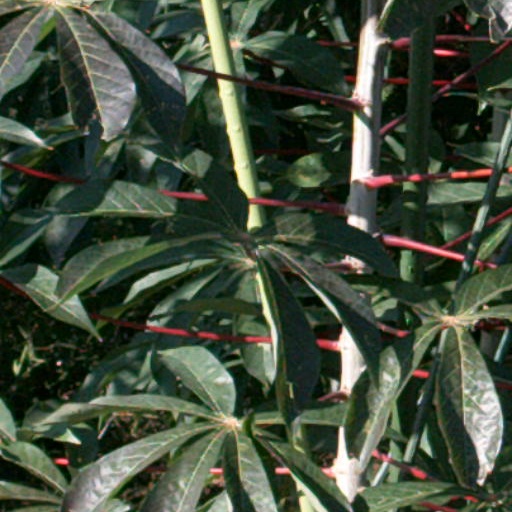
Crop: cassava